Rabi' al-Madkhali

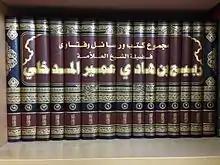
Al-Madkhali's collected works

Rabīʿal-Madkhali had authored over 30 works in the field of Hadith and Islamic sciences, much of which has been compiled into a 15 volume set In 1984, the book which brought him fame in the Saudi religious field, 'Manhaj Al-Anbiyah Fi Da’wah Ila Allah' (The Methodology of the Prophets in Calling to Allah), caused controversy over Al-Madkhali's criticisms of the Muslim Brotherhood and their methods in Muslim missionary work. According to Lacroix, Al-Madkhali insisted that priority must be given to correcting Islamic creed amongst the people, whereas the Muslim Brotherhood's initial focus was on political reform. Some observers state that Al-Madkhali is most noted for his refutations of Islamic thinker Sayyid Qutb. Al-Madkhali received acclamations for his works refuting radical preacher Sayyid Qutb from other Salafi scholars such as Saleh Al-Fawzan, Muqbil bin Hadi al-Wadi'i, Muhammad Nasiruddin al-Albani and Muhammad ibn al Uthaymeen. Of his four books on Sayyid Qutb, 'Adhwa Islamiyyah ala aqidat Sayyid Qutb wa fikrihi' is considered the most important. Apart from his praised works in refutations, his other authorships include: